Penarth

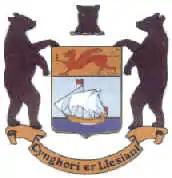
Insignia and CrestMotto: "Cynghori er Llesiant"(translates as "Counsel for Benefit or Gain)"

"Penarth" is a Welsh placename and could be a combination of ' meaning head and ' meaning bear, hence 'Head of the Bear' or 'Bear's Head'. This was the accepted translation for several hundred years and is still reflected in the town's coat of arms which depicts bears. Modern scholars have suggested that the name is shortened from an original "", where "garth" means cliff, hence 'Head of the cliff' or 'Clifftops'. and the Welsh-English dictionary " (The Big Dictionary: Gomer Press) reveals that penardd/penarth eb (feminine noun) means 'promontory'.